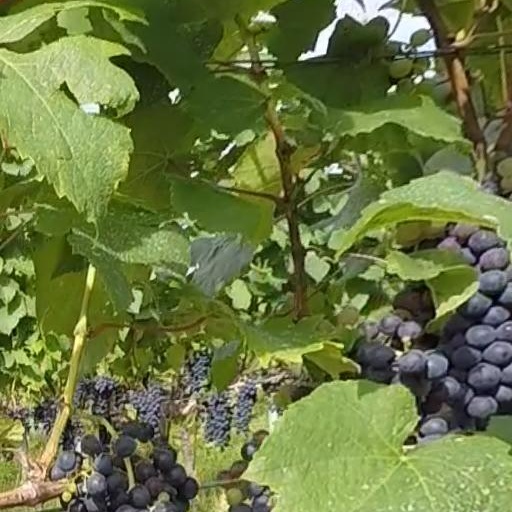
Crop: grape